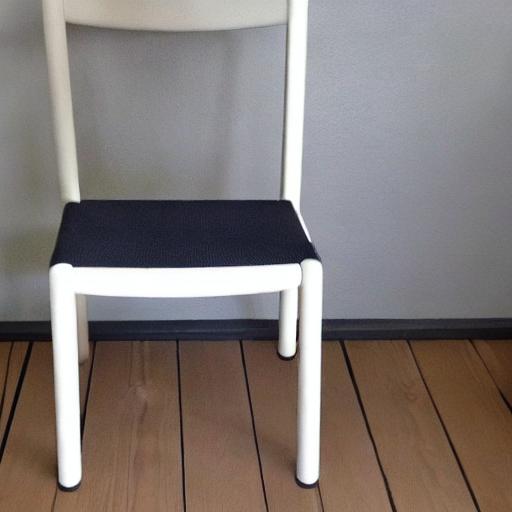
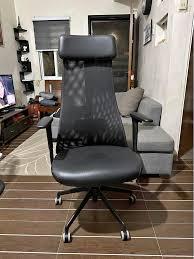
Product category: items_chair
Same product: no